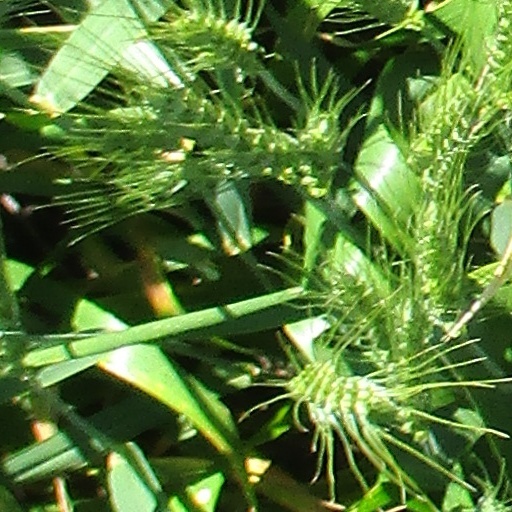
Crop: wheat